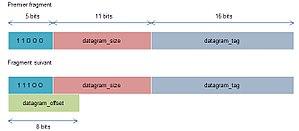
en-tête de fragmentation 6LoWAPN
6LoWPAN est l'acronyme de IPv6 Low power Wireless Personal Area Networks ou IPv6 LoW Power wireless Area Networks.